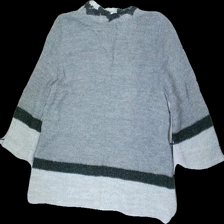
View: back
Type: Tunic
Category: Ladies
Brand: Missing
Colors: Grey, Black
Material: 80% acrylic, 20% polyester
Pattern: Striped
Cut: Regular
Size: XL
Season: Spring
Damage: large pulled thread
Price range: <50
Recommended usage: Export